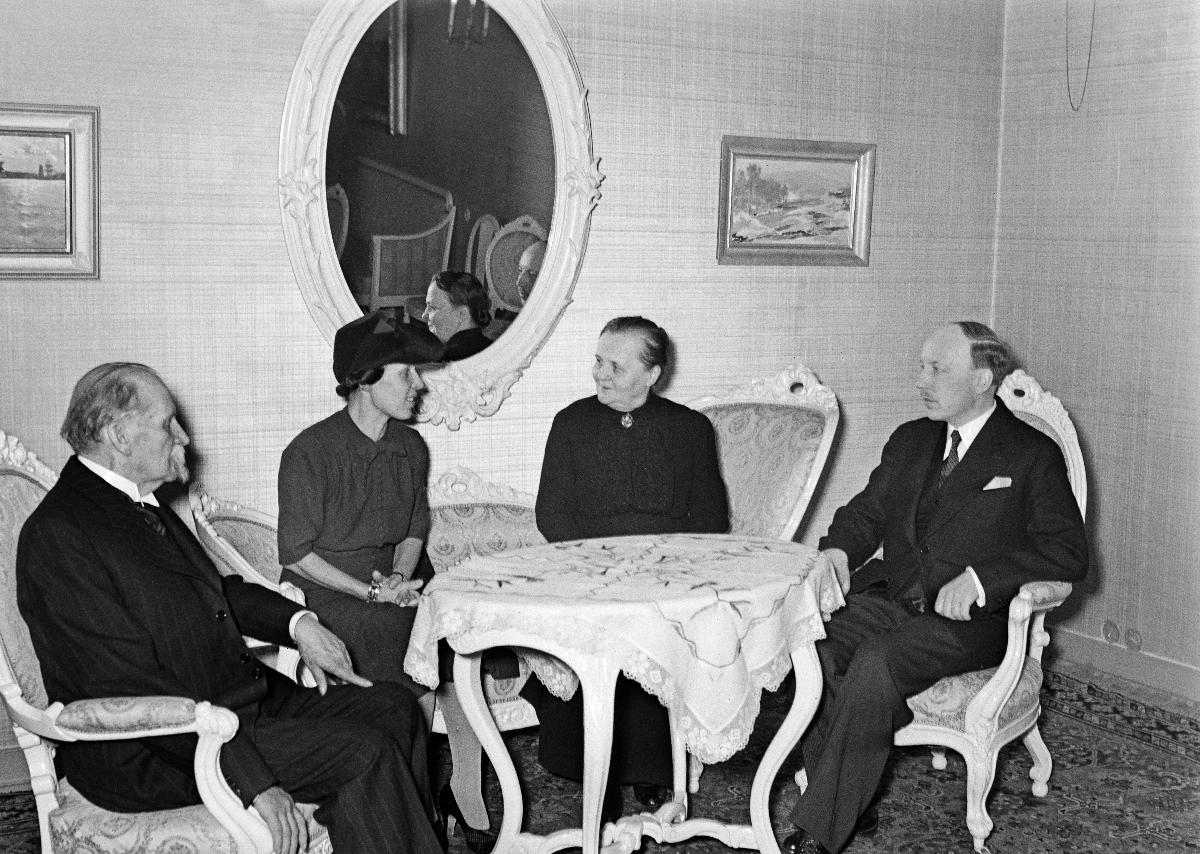
Pariskunnat Ryti ja Kallio
Paren Ryti och Kallio; Couples Ryti and Kallio
sisällön kuvaus: Presidenttiparit Ryti ja Kyösti ja Kallio Helsingissä 19.12.1940. Vasemmalta oikealle: Presidentti Kyösti Kallio, rouva Gerda Ryti, rouva Kaisa Kallio ja vastavalittu presidentti Risto Ryti. content description: Finland's presidential couples Ryti and Kallio in Helsinki 19.12.1940. From left to right: President Kyösti Kallio, Mrs. Gerda Ryti, Mrs. Kaisa Kallio and the newly elected President Risto Ryti. innehållsbeskrivning: Presidentparen Ryti och Kallio i Helsingfors 19.12.1940. Från vänster till höger: President Kyösti Kallio, fru Gerda Ryti, fru Kaisa Kallio och nyvalda presidenten Risto Ryti.
Kuvaaja: Sundström, Hugo, kuvaaja
Vuosi: 1940
Paikka: Suomi, Uusimaa, Helsinki
Aiheet: Kallio, Kaisa; Kallio, Kyösti; Ryti, Gerda; Ryti, Risto; HBL; presidentit; puolisot; pariskunta; presidents; spouses; couples; presidenter; makar; makor